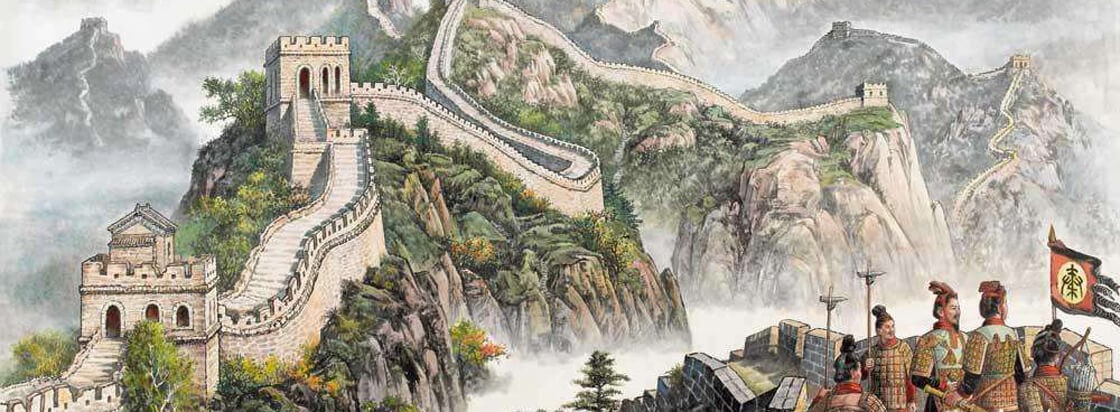
Landmark: Great Wall of China